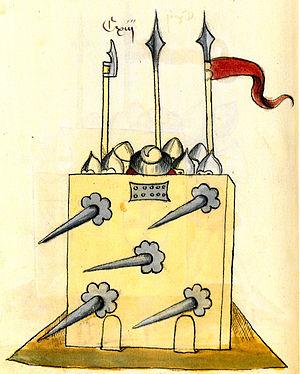
Konrad Kyeser, né le 26 août 1366 à Eichstätt et mort après 1405, est un ingénieur militaire allemand, théoricien des machines de guerre et auteur d’un ouvrage qui porte le nom de Bellifortis.